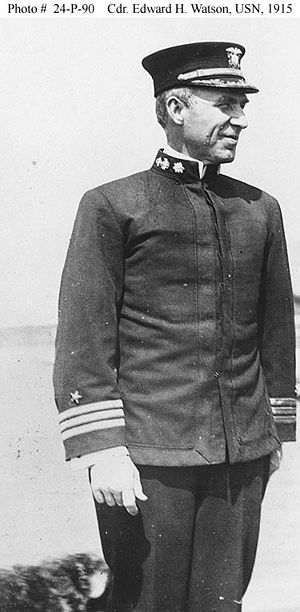
Skibskatastrofen ved Honda Point / Ulykken / Involverede skibe
Kaptajn E.H. Watson, vist her som kommandør i 1915
Skibskatastrofen ved Honda Point er det største tab af skibe, som United States Navy har lidt i fredstid. Om aftenen den 8. september 1923 løb ni destroyere, der sejlede med en fart af 20 knob, på grund på klipperne ved Honda Point, få kilometer fra den nordlige indsejling til Santa Barbara-kanalen ved den californiske kyst ud for Santa Barbara County. Kun to af skibene kunne bagefter selv komme fri af klipperne. 23 søfolk mistede livet, og mange blev såret, herunder 15 på et af skibene, Delphy.